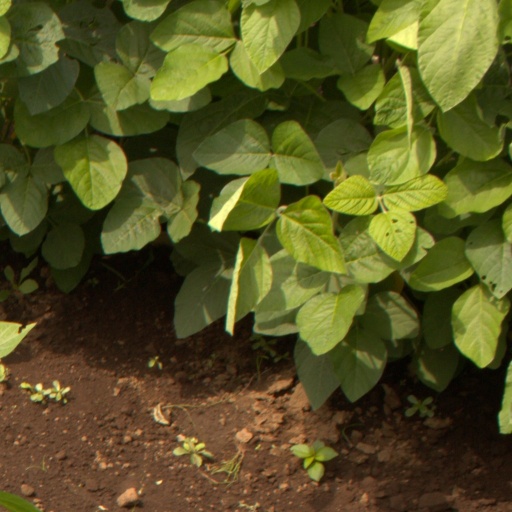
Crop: soybean